After Burst

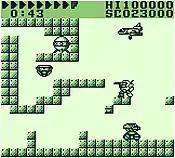
The player has to destroy two robots and jump through some platforms before destroying the orb.

Players must control a combat robot with the ultimate goal of destroying the enemy orb. Each level only has one screen to blast hostile robots, solve challenging platforms, and manipulate a series of short puzzles.